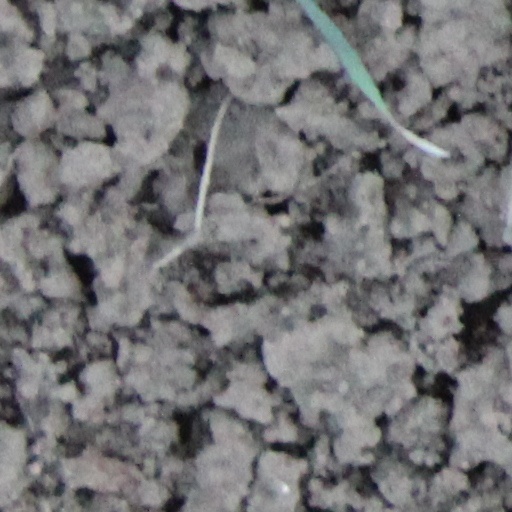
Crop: wheat